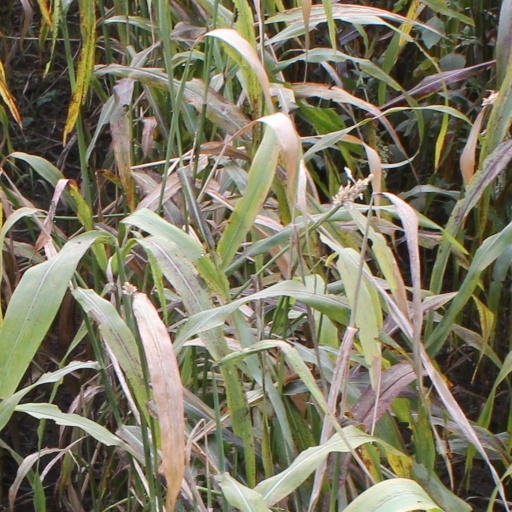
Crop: sorghum